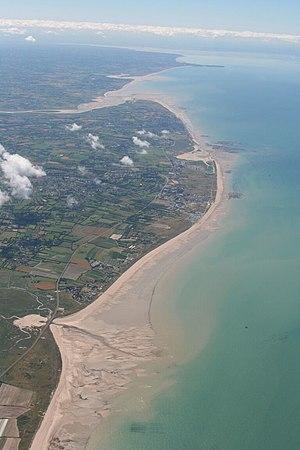
Vol en parachute avec notre avion Cessna 206. Vue partielle de la Côte des Havres et au loin (le plus au sud), on aperçoit la baie du Mont-Saint-Michel. Du nord (au premier plan) au sud (arrière-plan), on distingue
La Côte des Havres est le nom d'une partie de la côte occidentale du Cotentin s'étendant du cap de Carteret au nord jusqu'au cap de Granville au sud.